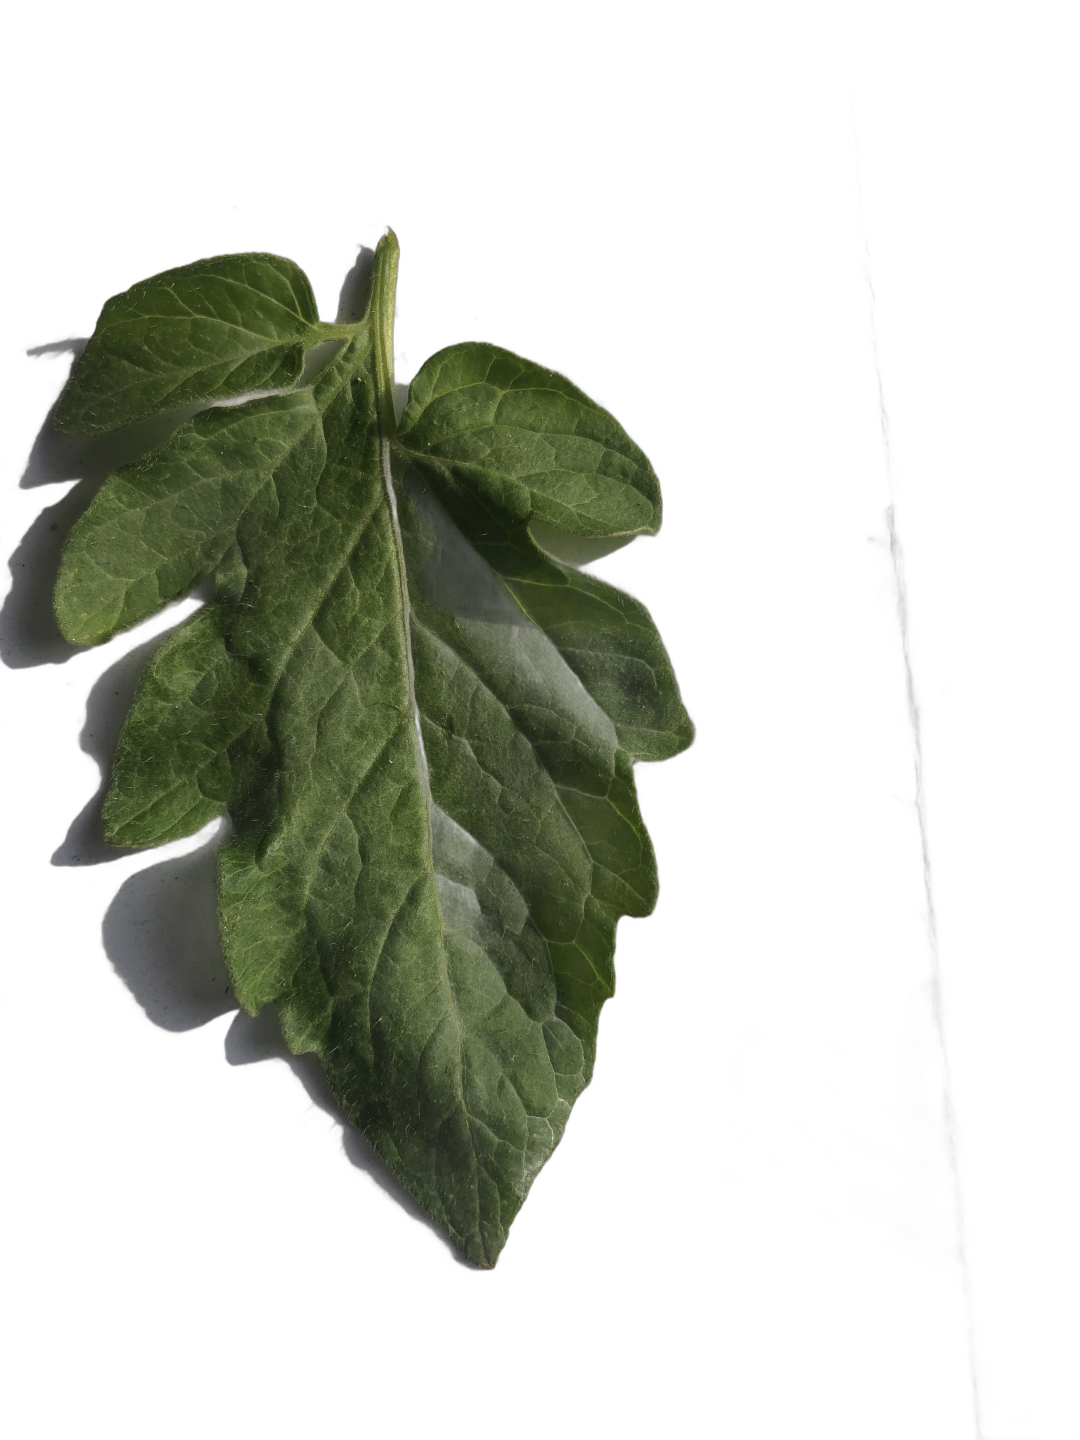
Crop: Tomato
Label: Healthy